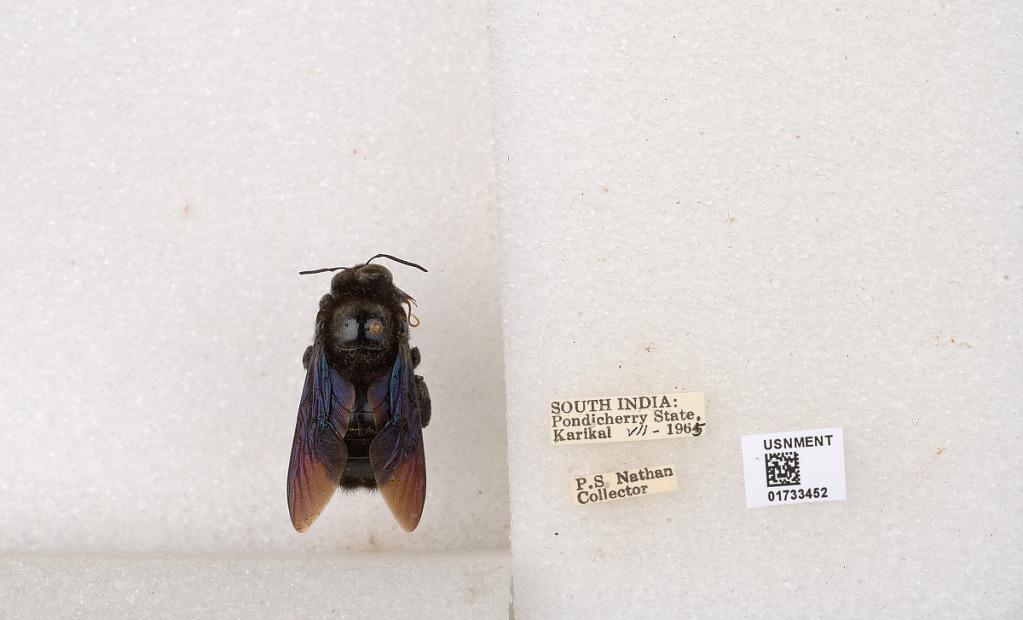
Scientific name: Xylocopa (Ctenoxylocopa) fenestrata (Fabricius)
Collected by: P. Nathan
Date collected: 1965-7-1
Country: India
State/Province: Puducherry
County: Karaikal
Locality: Karikal